Ferdinand I of Bulgaria

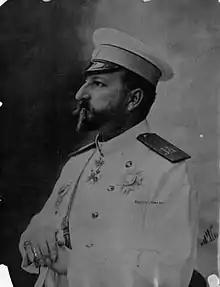
WWI-era portrait of Ferdinand I

According to her memoirs, Ferdinand I was vehemently in love with Archduchess Louise of Austria, and proposed marriage to her, but she refused:Let me assure you at once that I do not and could not love you, and should not be happy as your wife. I quite realise your worldly advantages, but you would never be able to give me real happiness. I'm sure you only want to marry me because I am an Austrian Archduchess; the word Archduchess stands for love in your vocabulary, and you have promised your ministers to return to Bulgaria betrothed to me. Well I shall not marry you. You'd better go to the Duke of Parma and ask him for my cousin, Marie-Louise.Ferdinand married Princess Marie Louise of Bourbon-Parma, daughter of Robert I, Duke of Parma and Princess Maria Pia of Bourbon-Two Sicilies, on 20 April 1893 at the Villa Pianore in Lucca. Steven Constant describes this as a "marriage of convenience". The marriage produced four children: